St. Mary of the Assumption Church and School

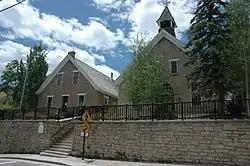

Saint Mary of the Assumption is a parish of the Roman Catholic Church in Park City, Utah, United States, in the Diocese of Salt Lake City. Its historic former parish church, built in 1884 after a fire destroyed an earlier church during July 4 celebrations, is the oldest extant Catholic church in Utah and is listed on the National Register of Historic Places (NRHP).